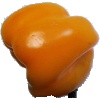
Label: yellow_pepper